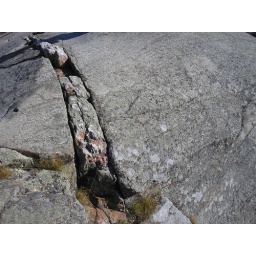
I love the green, red &amp;amp; white colors in this rock.